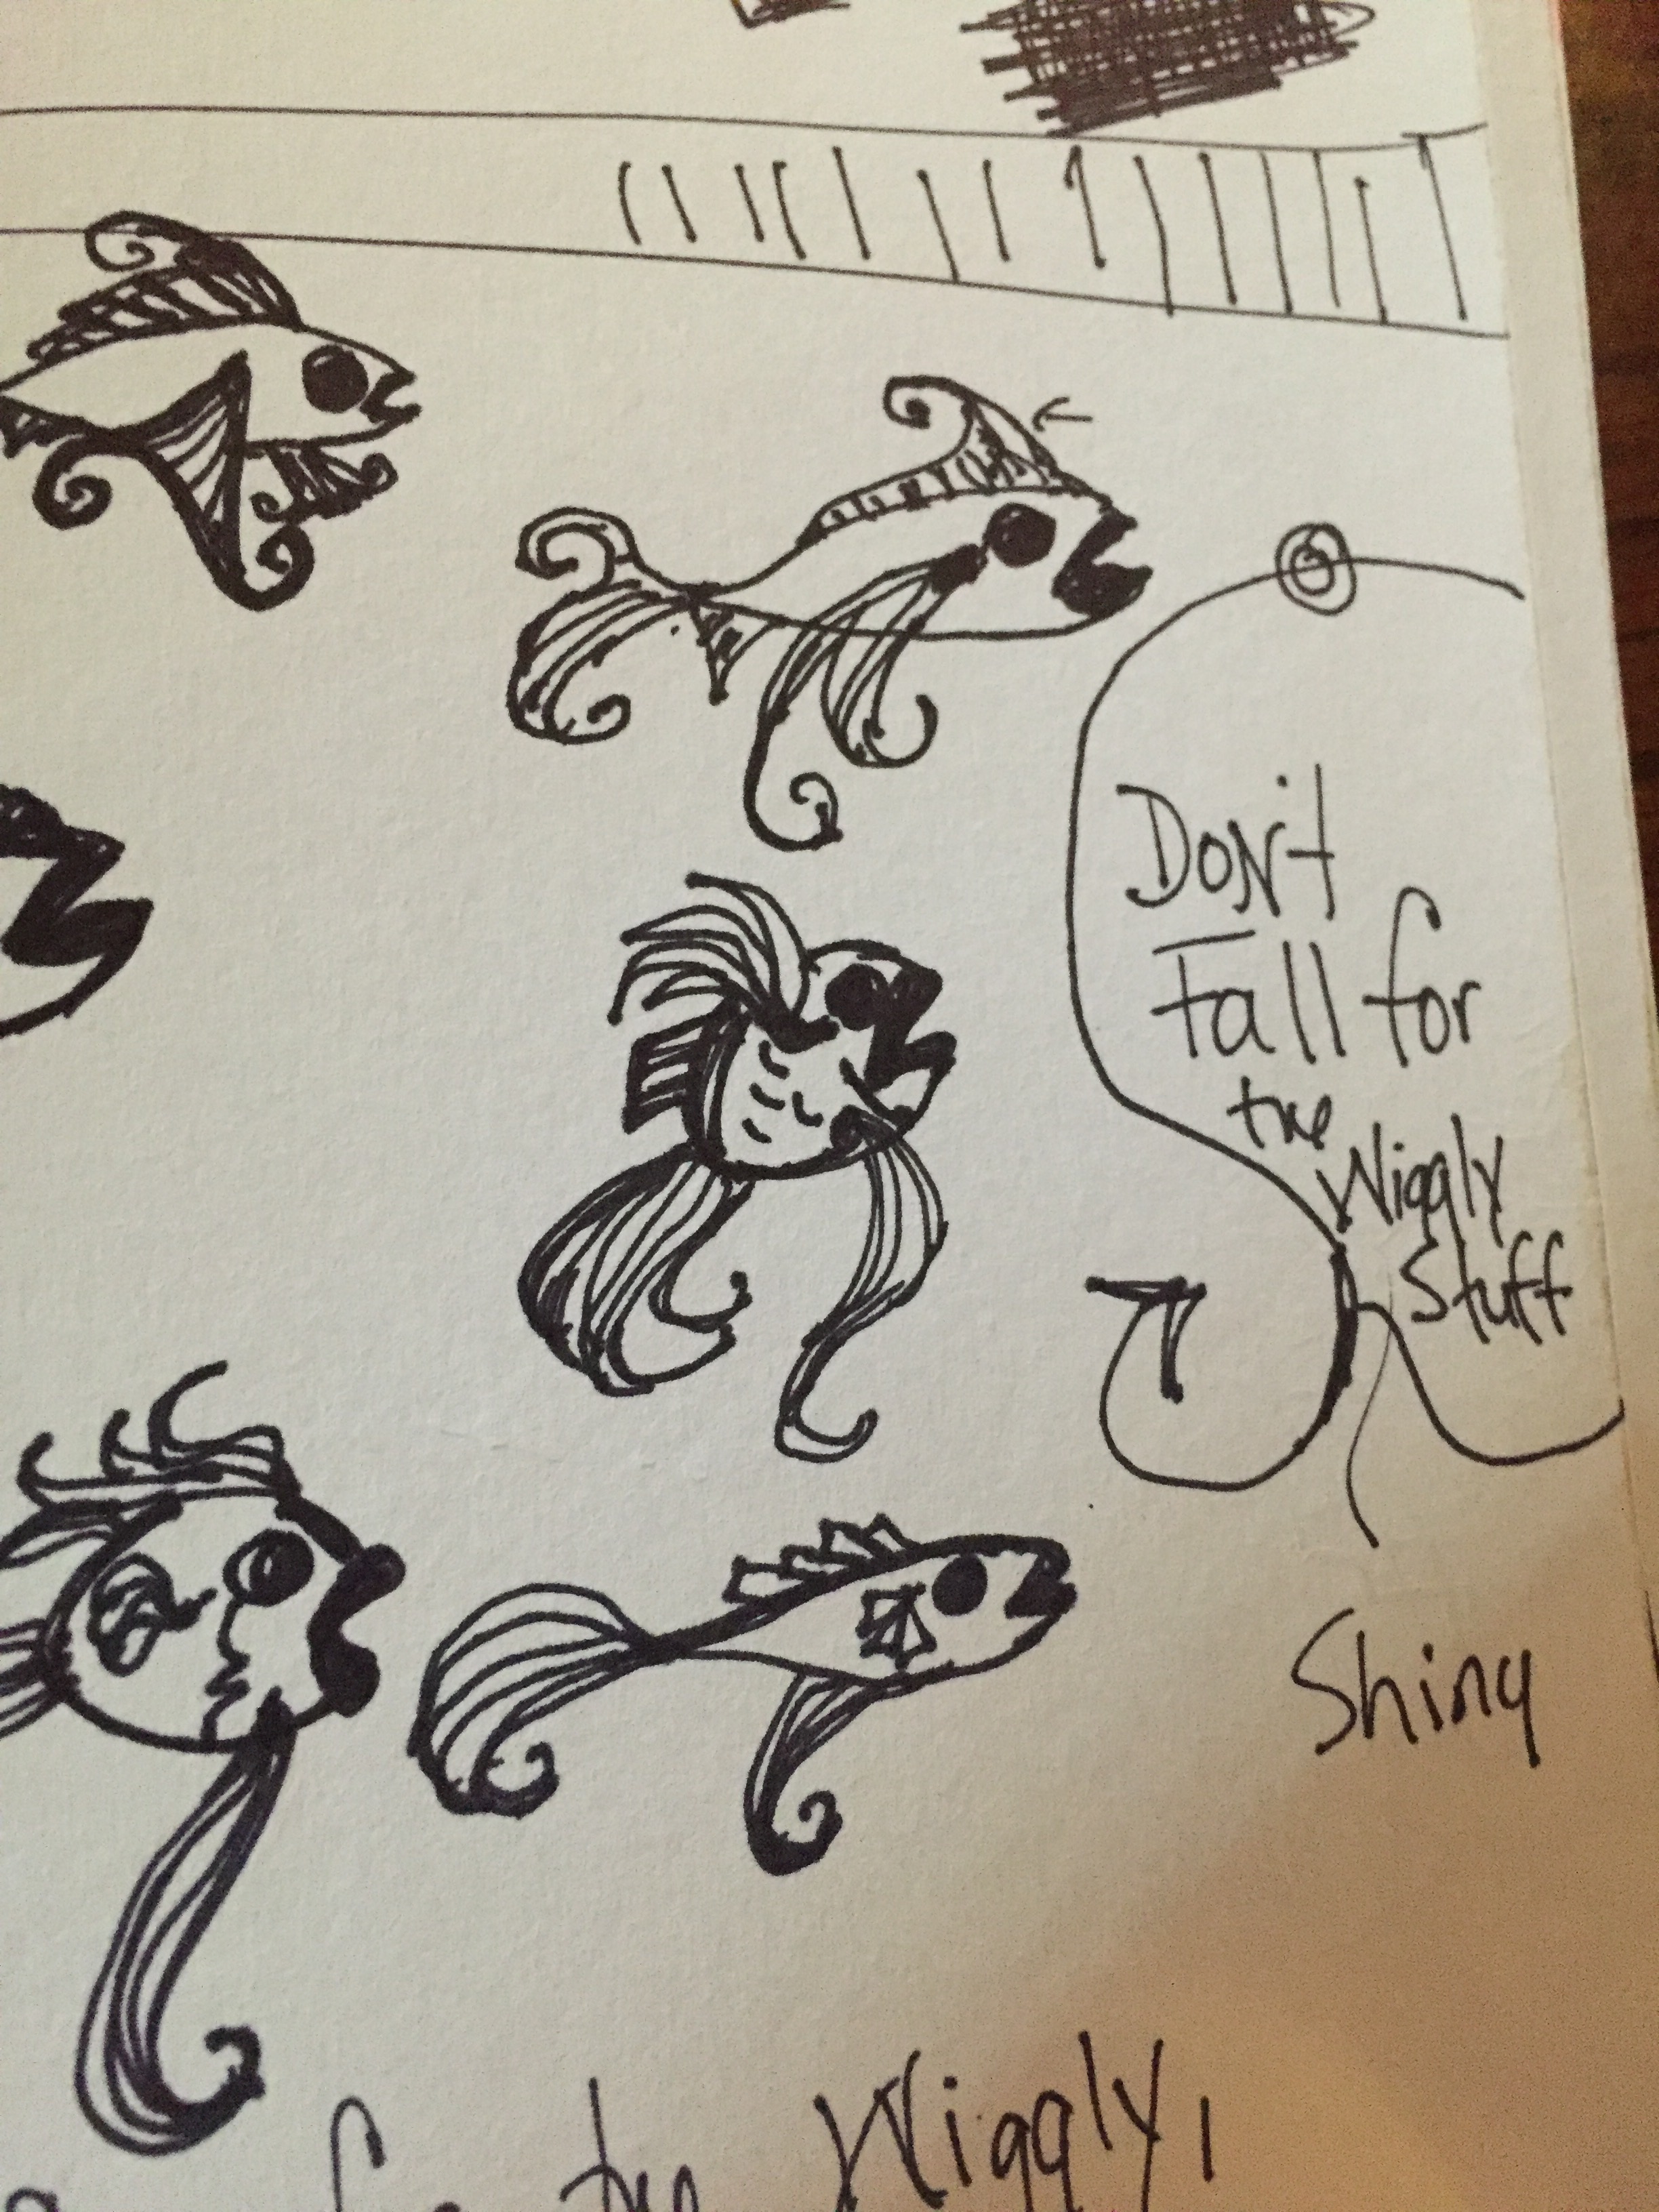
writing, pattern, font, art, sketch, drawing, illustration, design, handwriting, calligraphy, shape